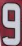
Number: 9